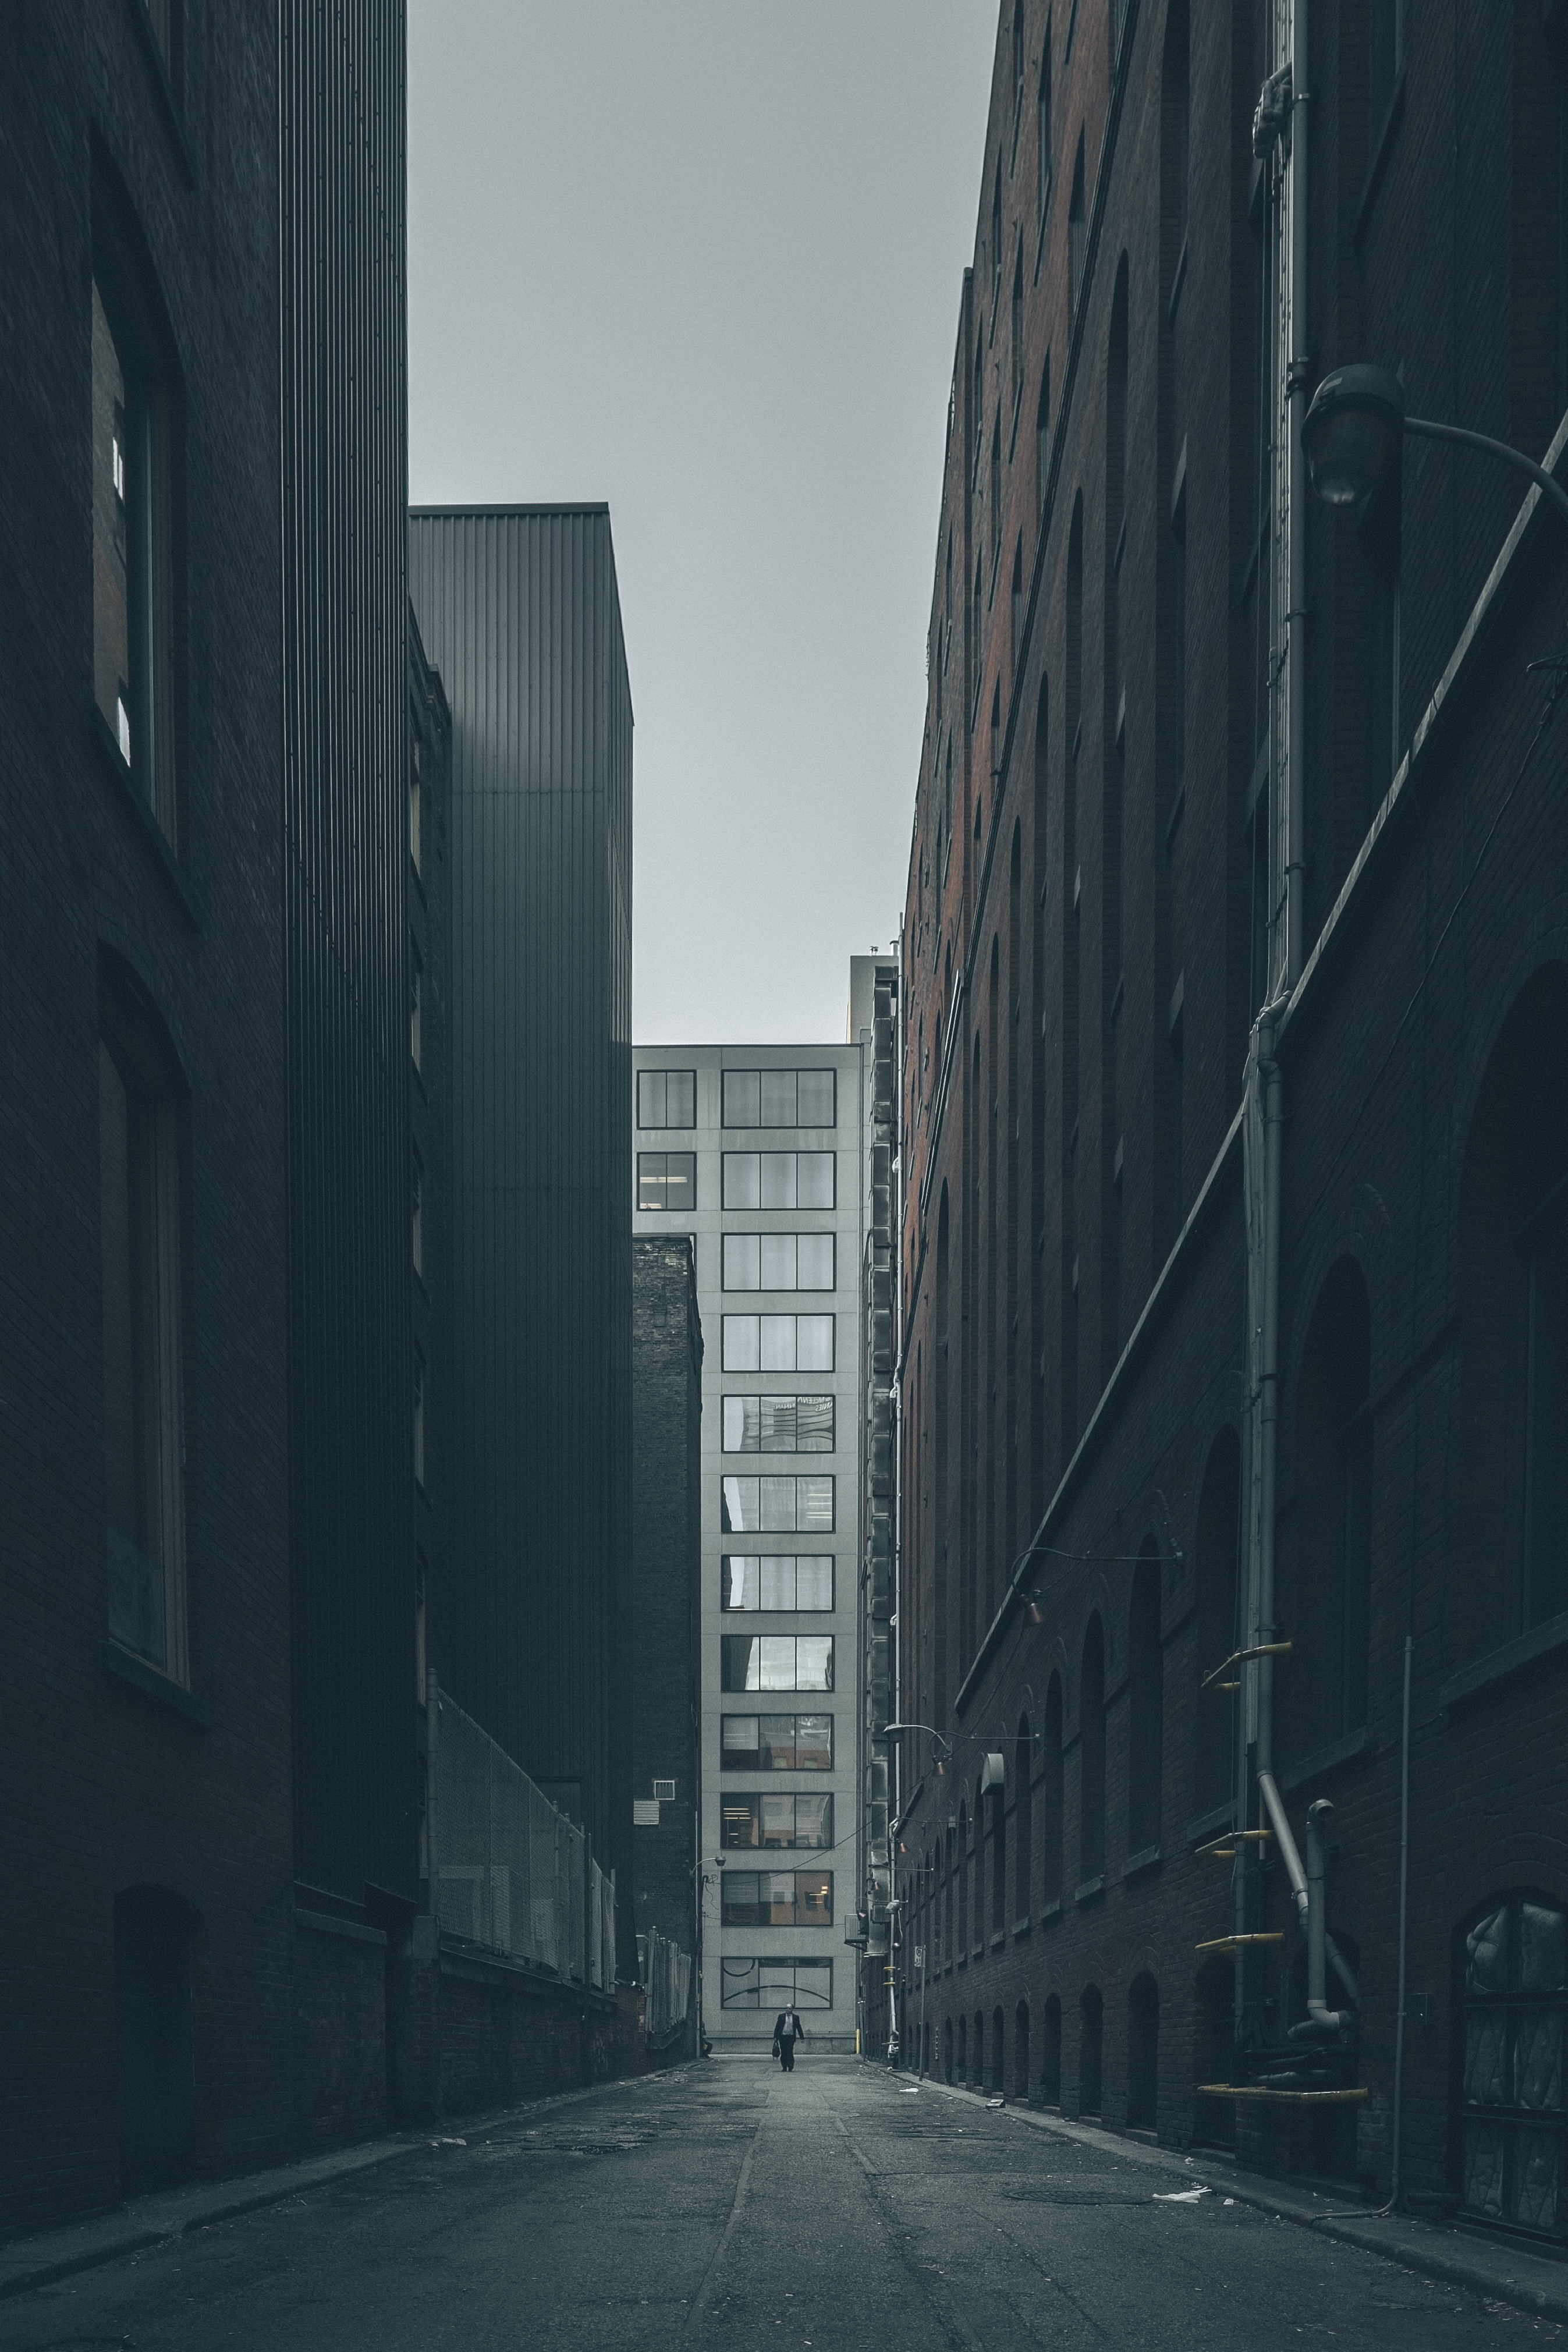
man, person, black and white, architecture, road, street, alley, city, skyscraper, cityscape, downtown, line, solo, facade, darkness, black, monochrome, lane, tower block, buildings, infrastructure, shape, metropolis, urban area, monochrome photography, atmospheric phenomenon